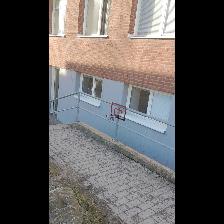
Label: NonHuman